4-6-4

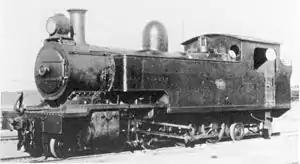
SAR Class J

Seven Class K tank locomotives which had been built for the Manila Railway Company in the Philippine Islands by the North British Locomotive Company in 1914, were sold to the SAR in 1917 since delivering them to the Philippines during the First World War became impossible. They were superheated, had Walschaerts valve gear and were the first locomotives in South Africa to be equipped with exhaust steam injectors, which were of the Davies & Metcalfe pattern. Nicknamed "Manila", they remained in service until 1938.